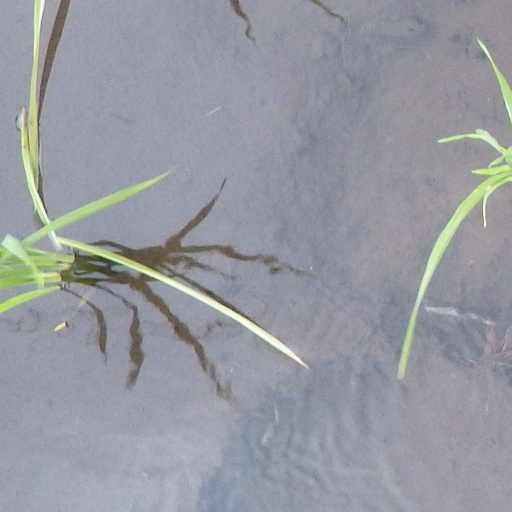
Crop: rice